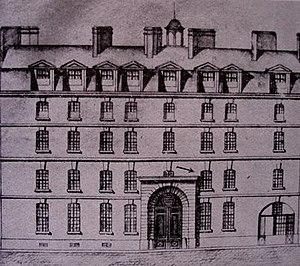
Séminaire Saint-Firmin dit aussi des Bons-Enfants ou de la Mission ou des Lazaristes, rue Saint-Victor, quartier Maubert, actuel Ve arrondissement, Paris, France. - Ancien Collège des Bons-Enfants dépendant de l'Université
Claude Montal, né à Lapalisse le 28 juillet 1800, mort à Paris le 7 mars 1865, était un accordeur et facteur de pianos, aveugle.